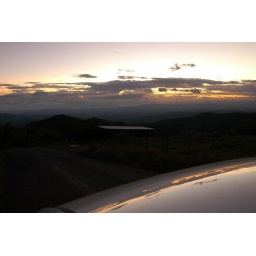
sunset as reflected in car roof